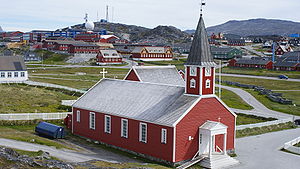
Kirken i Grønland
Vor Frelser Kirke i Nuuk.
Kirken i Grønland eller Grønlands Stift er den offentlige kirke på Grønland.